Mike Henneman

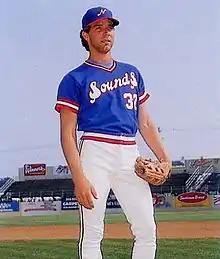
Henneman with the Nashville Sounds in 1986

Michael Alan Henneman (born December 11, 1961) is a former Major League Baseball pitcher with a 10-year career from 1987 to 1996. He played for the Detroit Tigers and Texas Rangers, both of the American League, and the Houston Astros of the National League.